Perfluorocycloalkene

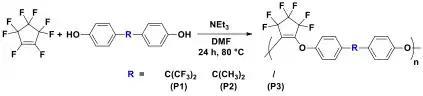
Scheme 3. Perfluorocyclopentenyl (PFCP) aryl ether polymer synthesis

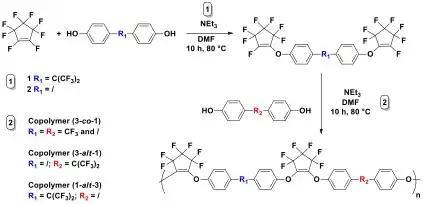
Scheme 4. Bis(heptafluorocyclopentenyl) aryl ether monomers synthesis and polymerization

Fluoropolymers, namely, perfluorocyclohexenyl (PFCH) aryl ether polymers, may be formed via step-growth polycondensation of commercial bisphenols and decafluorocycloalkene (DFCH) in the presence of triethylamine (Scheme 5).